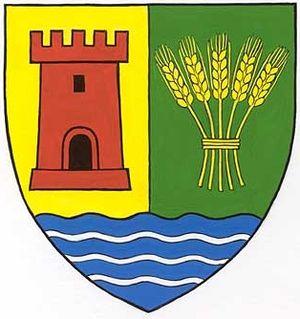
Fallbach est une commune autrichienne du district de Mistelbach en Basse-Autriche.